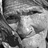
Emotion: neutral